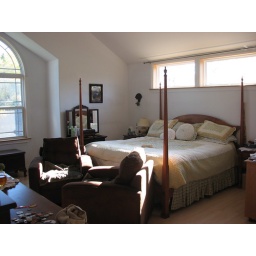
new chairs in our bedroom